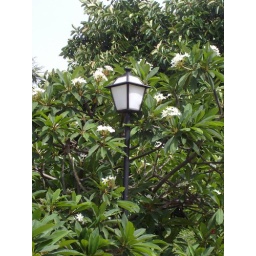
The tree round the lamp post is plumeria (aka frangipani). Its the tree I tried to grow in a pot.